Mallappally Taluk

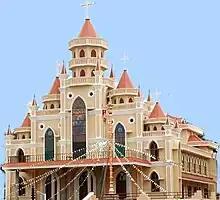
Pathicadu Church

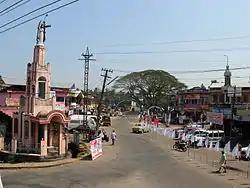
Mallappally Town

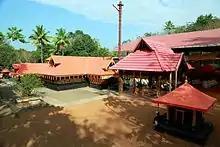
Anikkatil Amma Temple

Mallappally is the birthplace of a large number of Kerala Bishops of many Christian denominations. Some of these are Saint Vattasseril Geevarghese Mar Dionysius (Vattasseril Thirumeni), Archbishop Valakkuzhy Joseph Mar Severios, Bishop Modayil MC Mani, Evangeilical Bishop Panamootil PS Varghese, and Baselios Cardinal Cleemis.